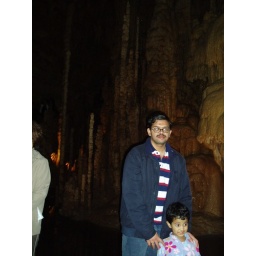
in Sherwood forest - the limestone behind me is supposed to resemble trees